Tjong A Fie

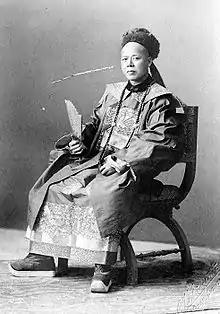
Tjong A Fie, photographed by Charles J. Kleingrothe

Tjong A Fie, Majoor der Chinezen (1860–1921), or Tjong Yiauw Hian (spelled in Hakka Chinese dialect, ; Hakka Pha̍k-fa-sṳ: Chông Yeu Hian), birth name Zhang Hongnan, was a Hakka Chinese businessman, banker and kapitan (Chinese major) who built a large plantation business in Sumatra, Indonesia. Tjong A Fie built his business that employed more than 10,000 labor workers. Because of his great success, he maintained a good relationship with the ruler of Deli, including the ninth Sultan of Deli, Sultan Ma'mun Al Rashid Perkasa Alamyah and Dutch authorities.